Cyprus

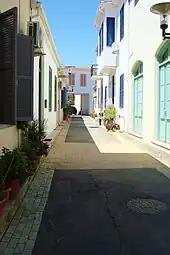
Typical Cypriot architecture in old part of Nicosia, Cyprus

Cyprus made a staggering economic recovery in the 2010s, and according to the 2023 International Monetary Fund estimates, Cyprus's per capita GDP at $54,611 is the highest in Southern Europe, though slightly below the European Union average. Tourism, financial services and shipping are significant parts of the economy, and Cyprus has been sought as a base for several offshore businesses due its low tax rates and ease of doing business. Robust growth was achieved in the 1980s and 1990s, due to the focus placed by Cypriot governments on meeting the criteria for admission to the European Union. The Cypriot government adopted the euro as the national currency on 1 January 2008, replacing the Cypriot pound.